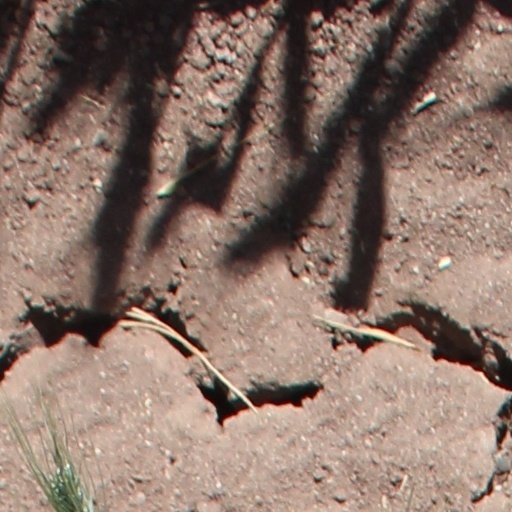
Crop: wheat